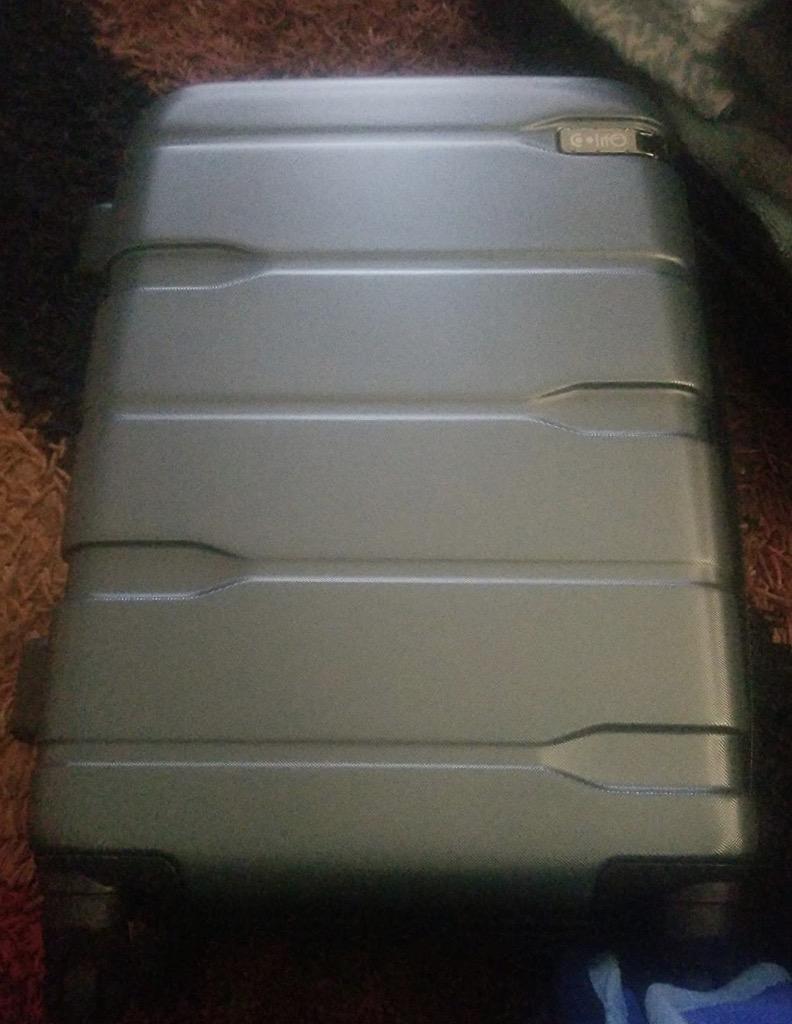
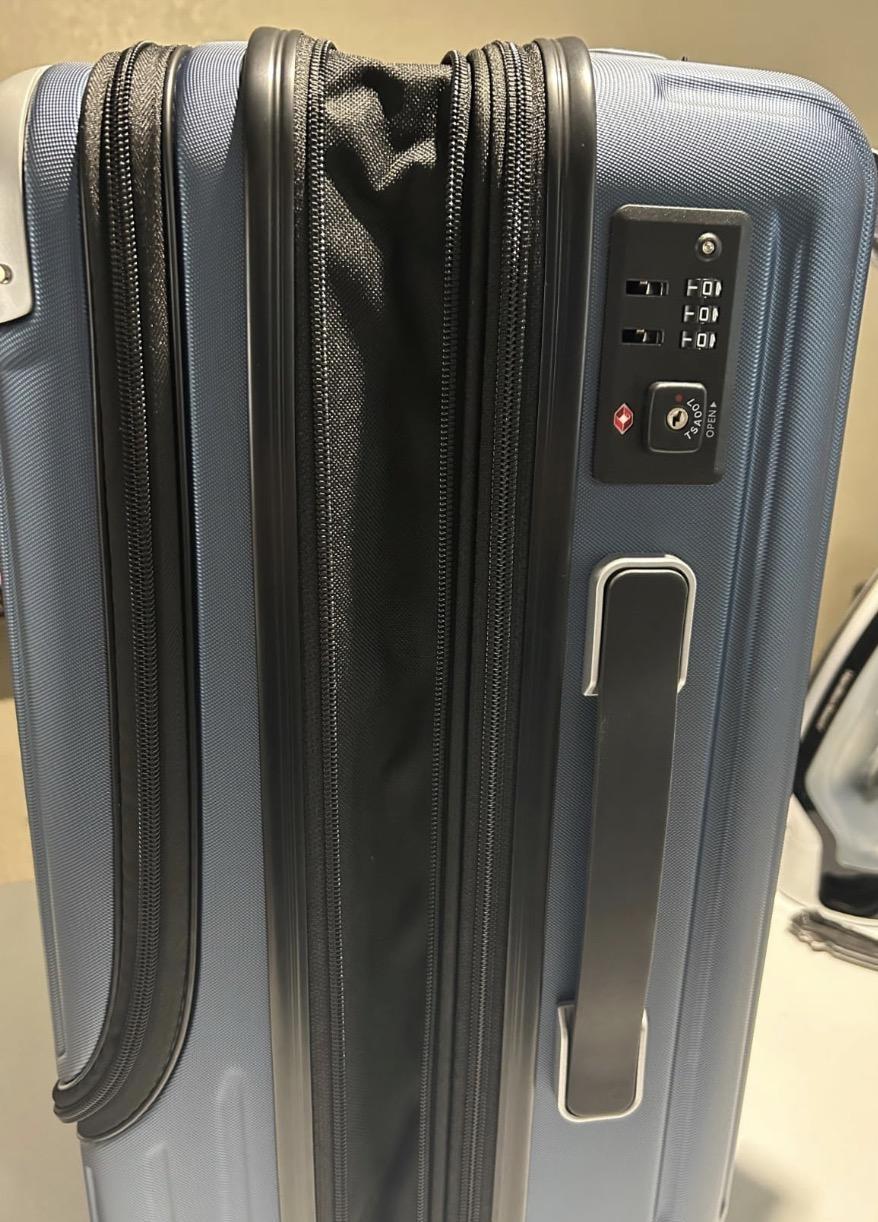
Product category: items_tea
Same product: no